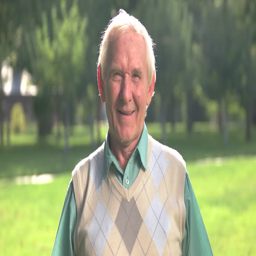
senior man with raised arms .